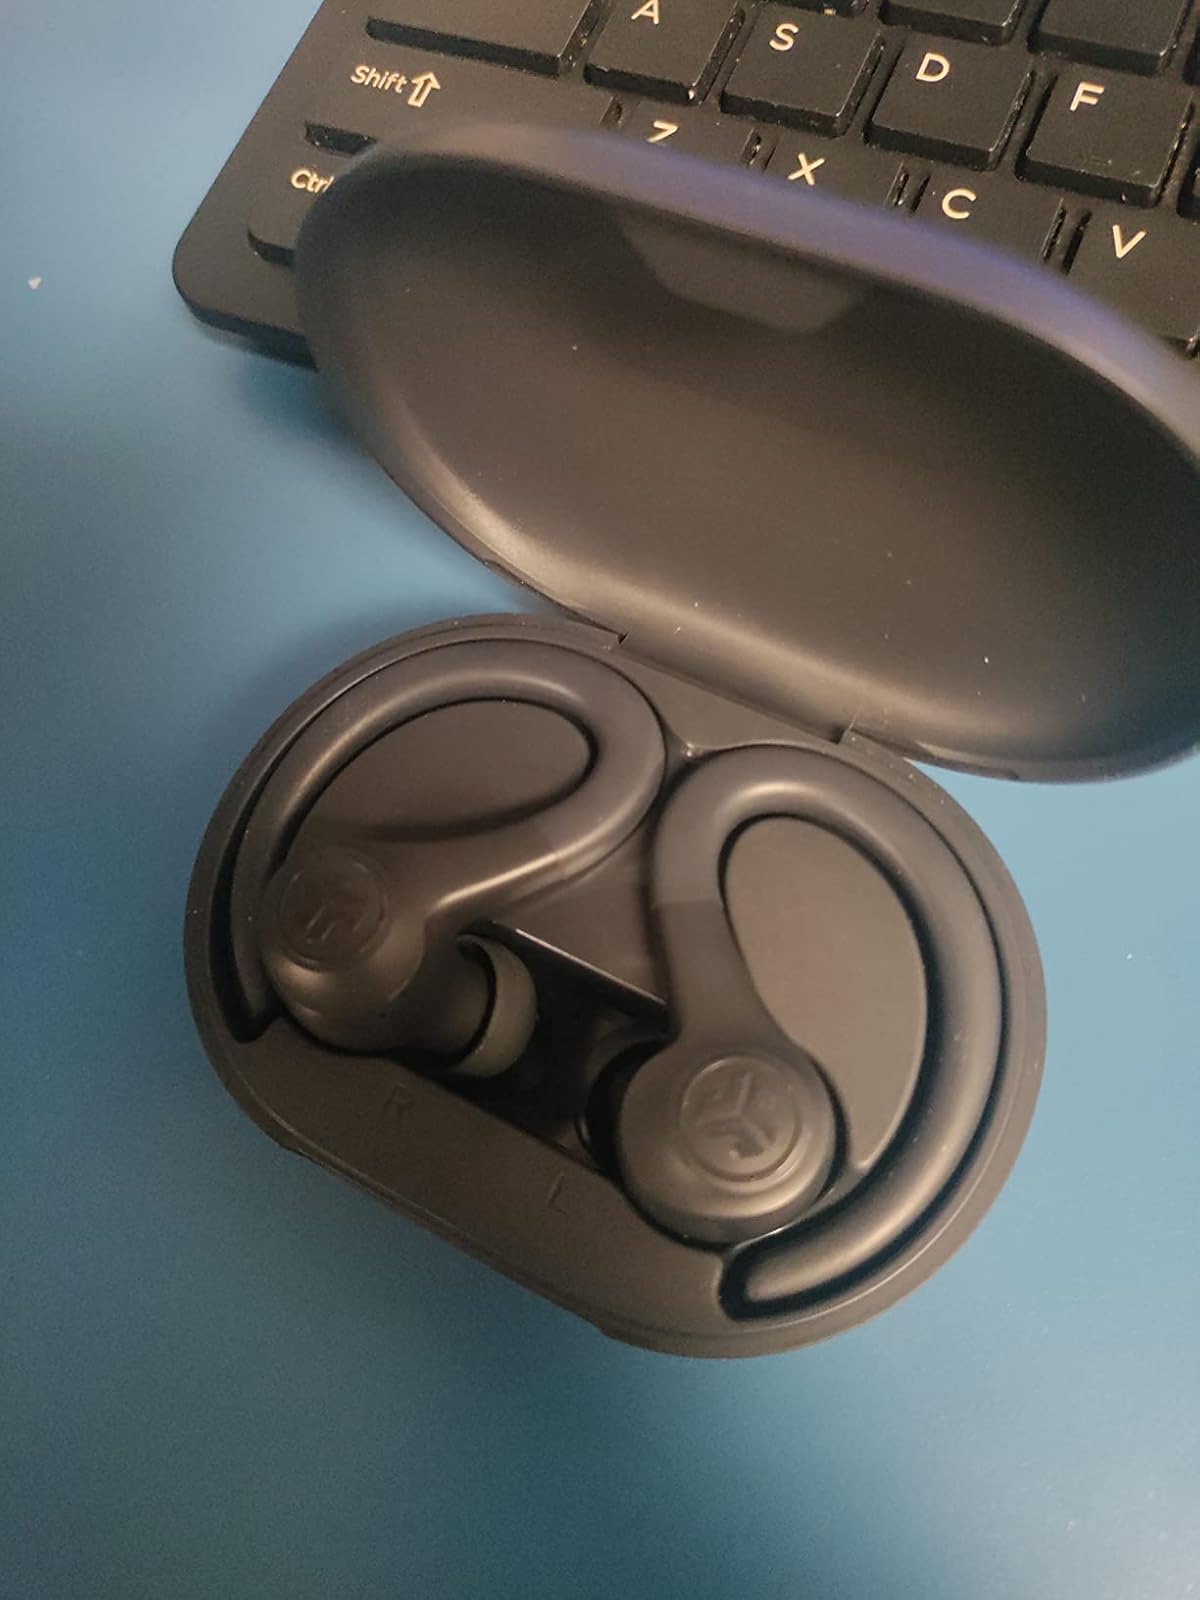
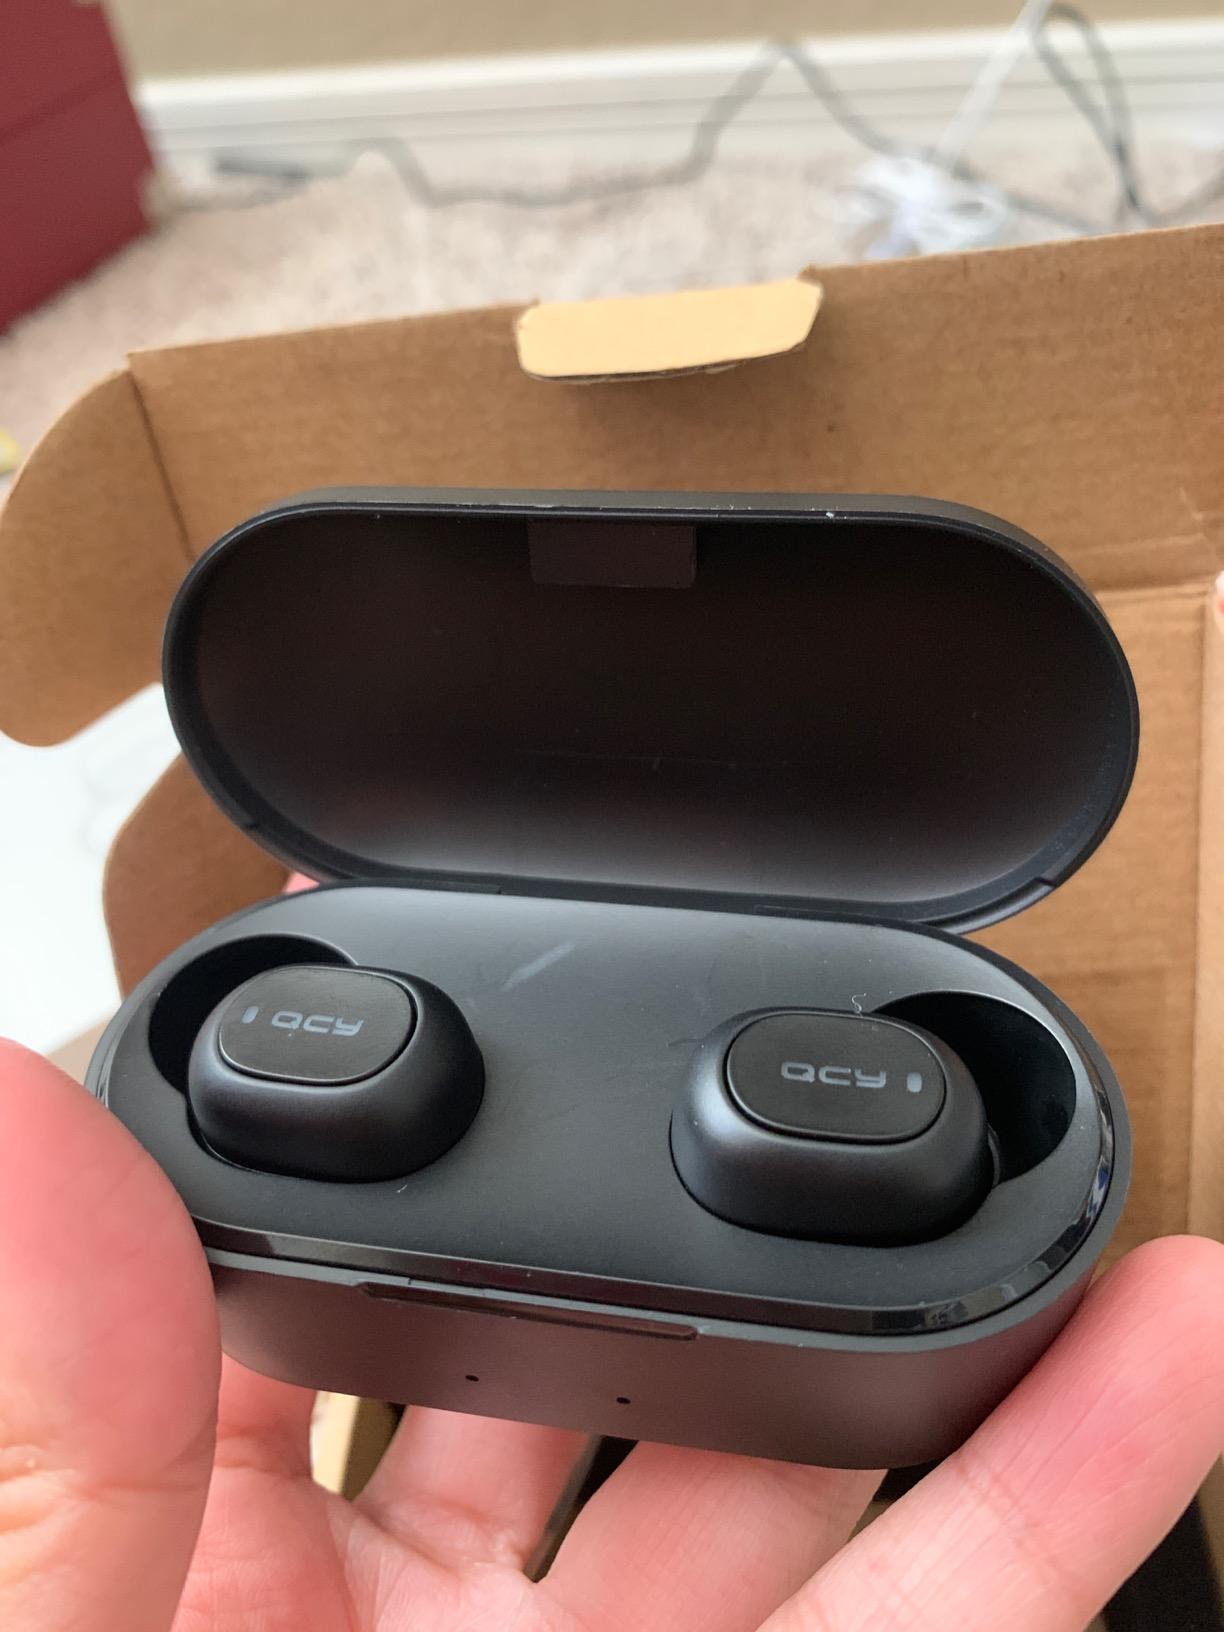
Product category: earbuds
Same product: no